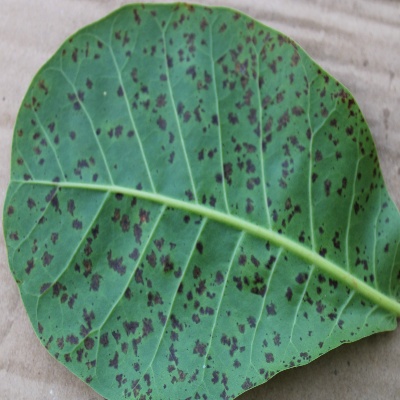
Crop: Cashew
Condition: anthracnose